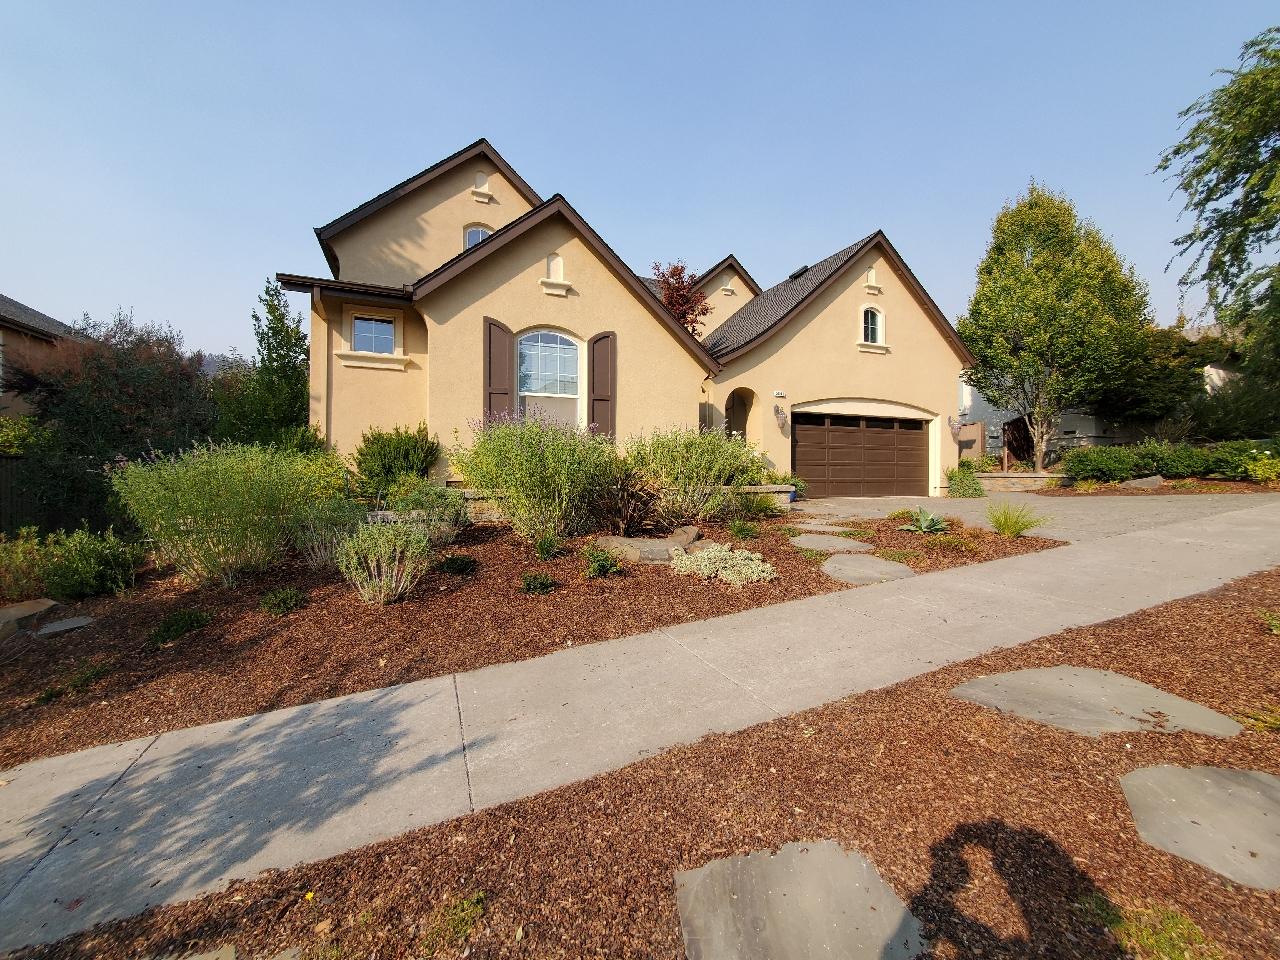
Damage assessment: no_damage